Mary Hart

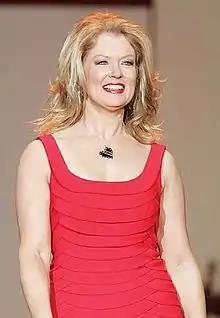
Hart modeling for The Heart Truth charity fashion show in 2008

Mary Hart (born Mary Johanna Harum; November 8, 1950) is an American television personality. She was the host (1982–2011) of the syndicated gossip and entertainment round-up television program "Entertainment Tonight". She was Miss South Dakota 1970.